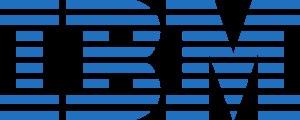
Les machines à écrire IBM Selectric, dites « machines à boule », sont une ligne de produit commercialisée par IBM en 1961 ayant rencontré un grand succès auprès du public.
ThinkPad est une gamme d'ordinateurs portables créée par Richard Sapper, à l'origine pour IBM et aujourd'hui commercialisée par Lenovo. Leur design sobre, de couleur noire est inspiré d'une boîte classique de cigares. Celui-ci n'a que peu changé depuis les premiers modèles.